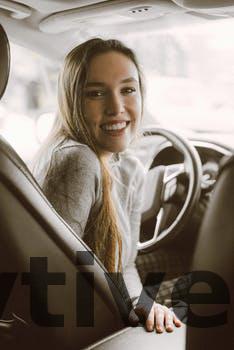
Label: Watermark